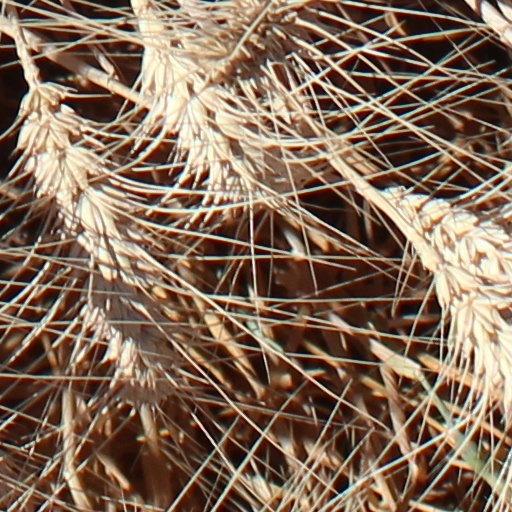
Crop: wheat